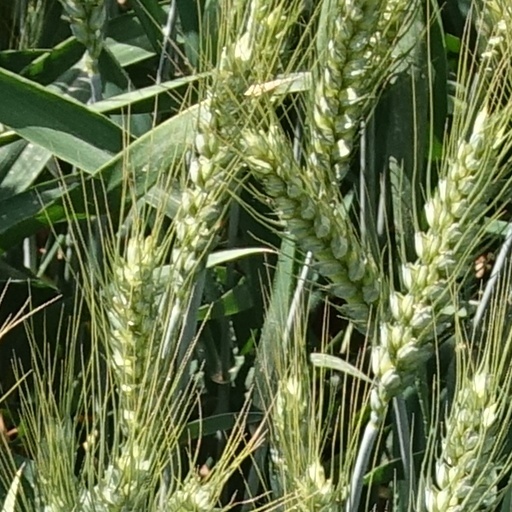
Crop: wheat